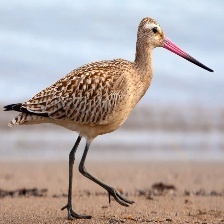
Species: BAR-TAILED GODWIT
Scientific name: LIMOSA LAPPONICA